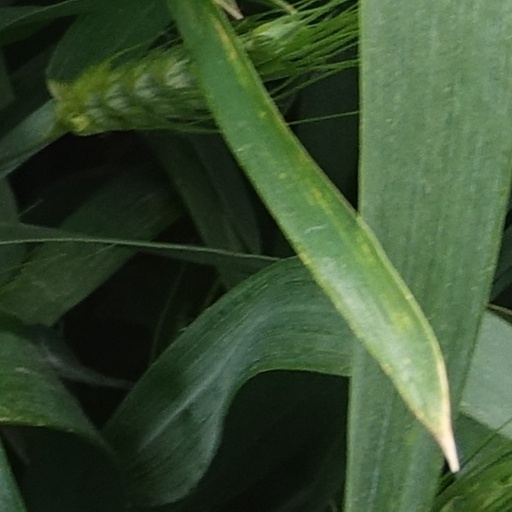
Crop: wheat